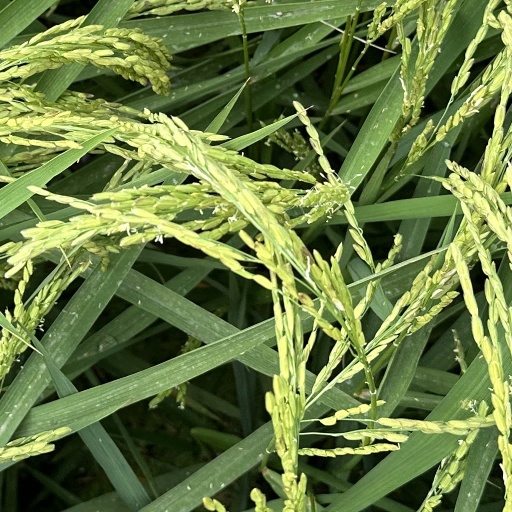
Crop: rice